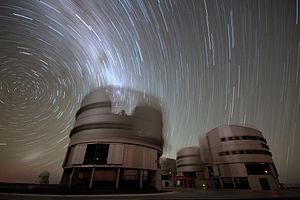
Une pose longue consiste, en photographie, à utiliser, de jour, un temps de pose assez long pour capturer nettement les éléments fixes d'une scène tout en supprimant les éléments en mouvement ou en les rendant flous et, de nuit, à transformer les sources lumineuses mobiles en trainées lumineuses.
Un objet céleste circumpolaire est un objet qui, depuis un endroit donné sur Terre, ne se couche jamais sous l'horizon. En effet, la rotation de la Terre fait qu'au cours du temps, les astres se lèvent dans le ciel, puis se couchent. Un astre circumpolaire est tel que sa proximité au pôle céleste fait qu'il ne disparaît jamais sous l'horizon. Strictement parlant, si l'on se trouve à l'équateur, il n'y a pas d'astres circumpolaires, tandis qu'en étant aux pôles géographiques de la Terre, tous les astres visibles sont circumpolaires.